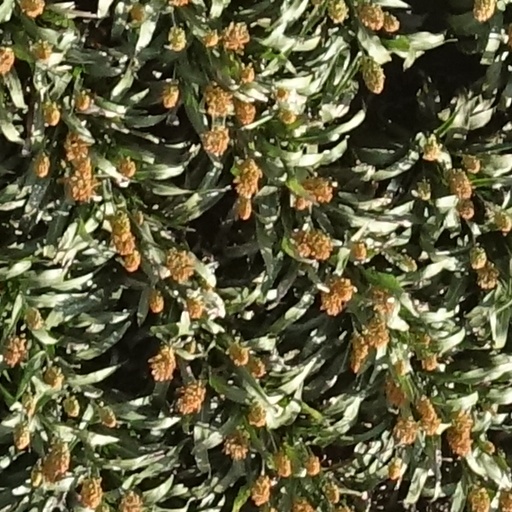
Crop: sorghum